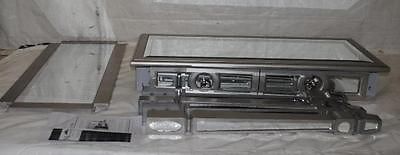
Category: table